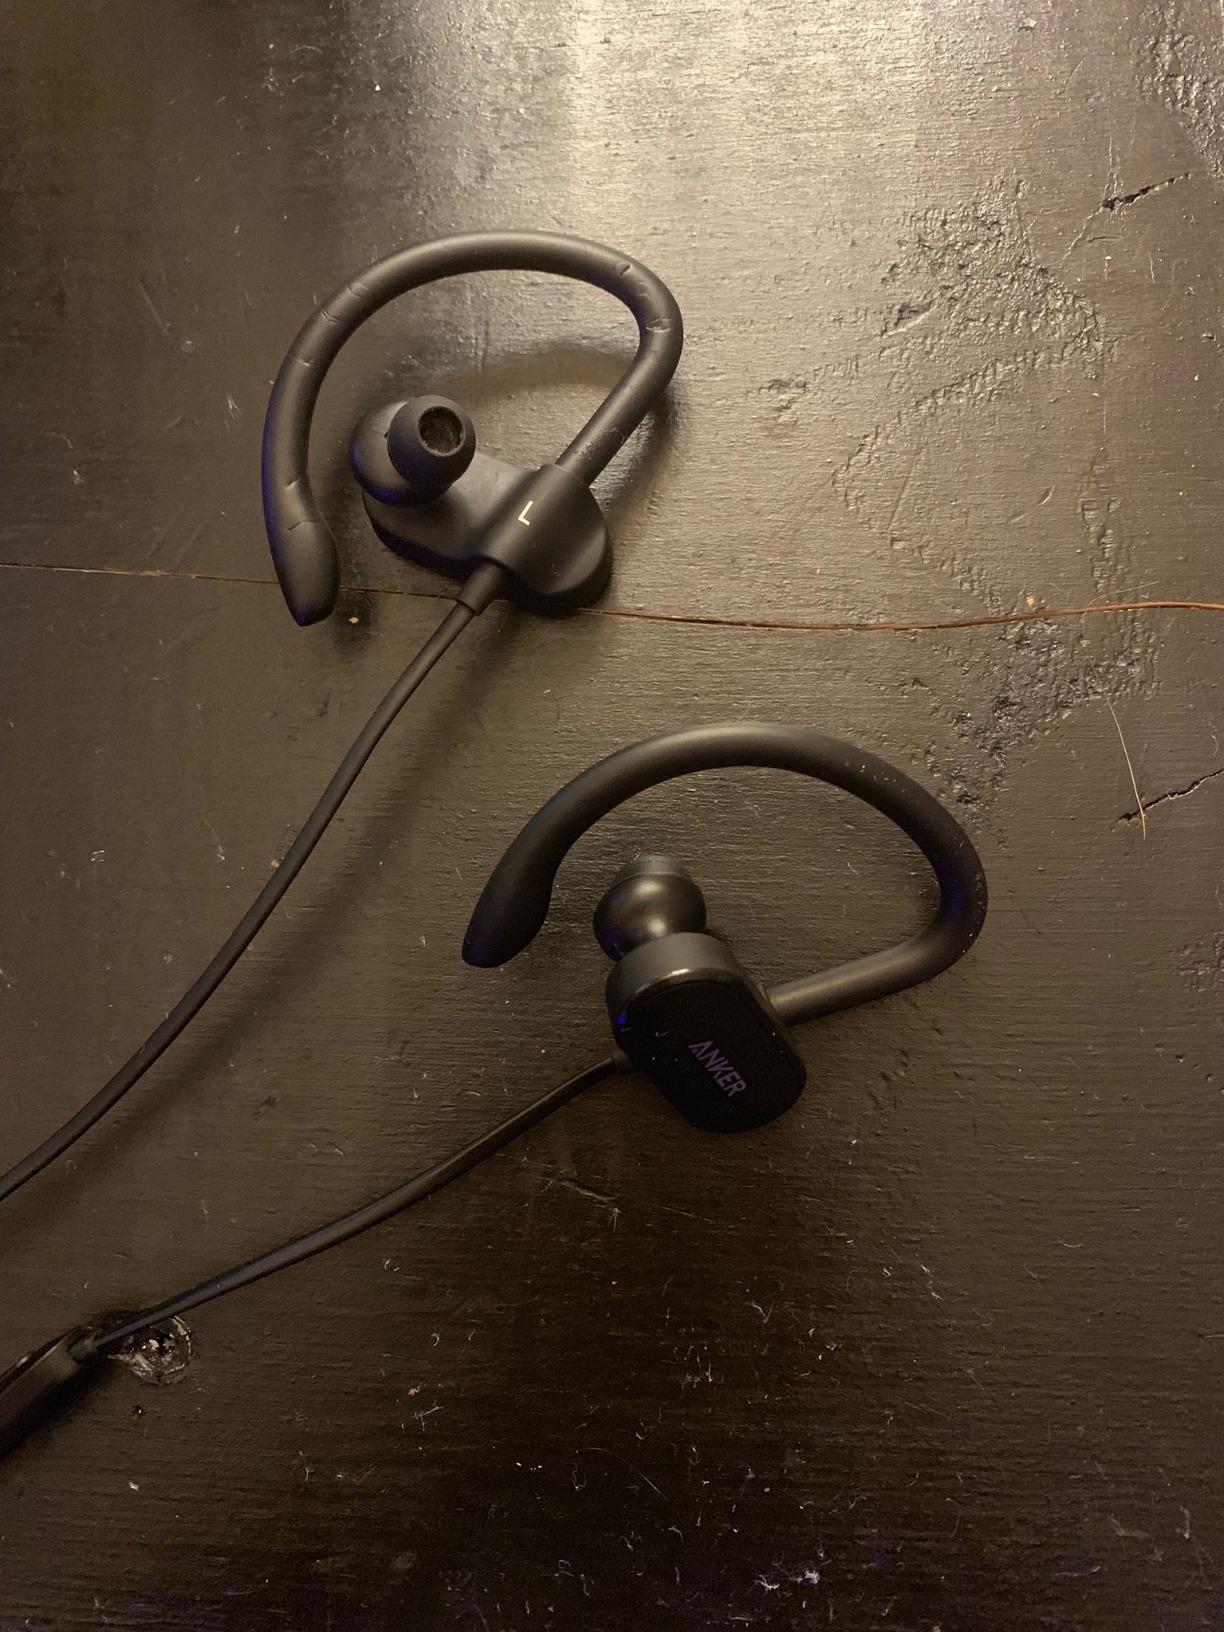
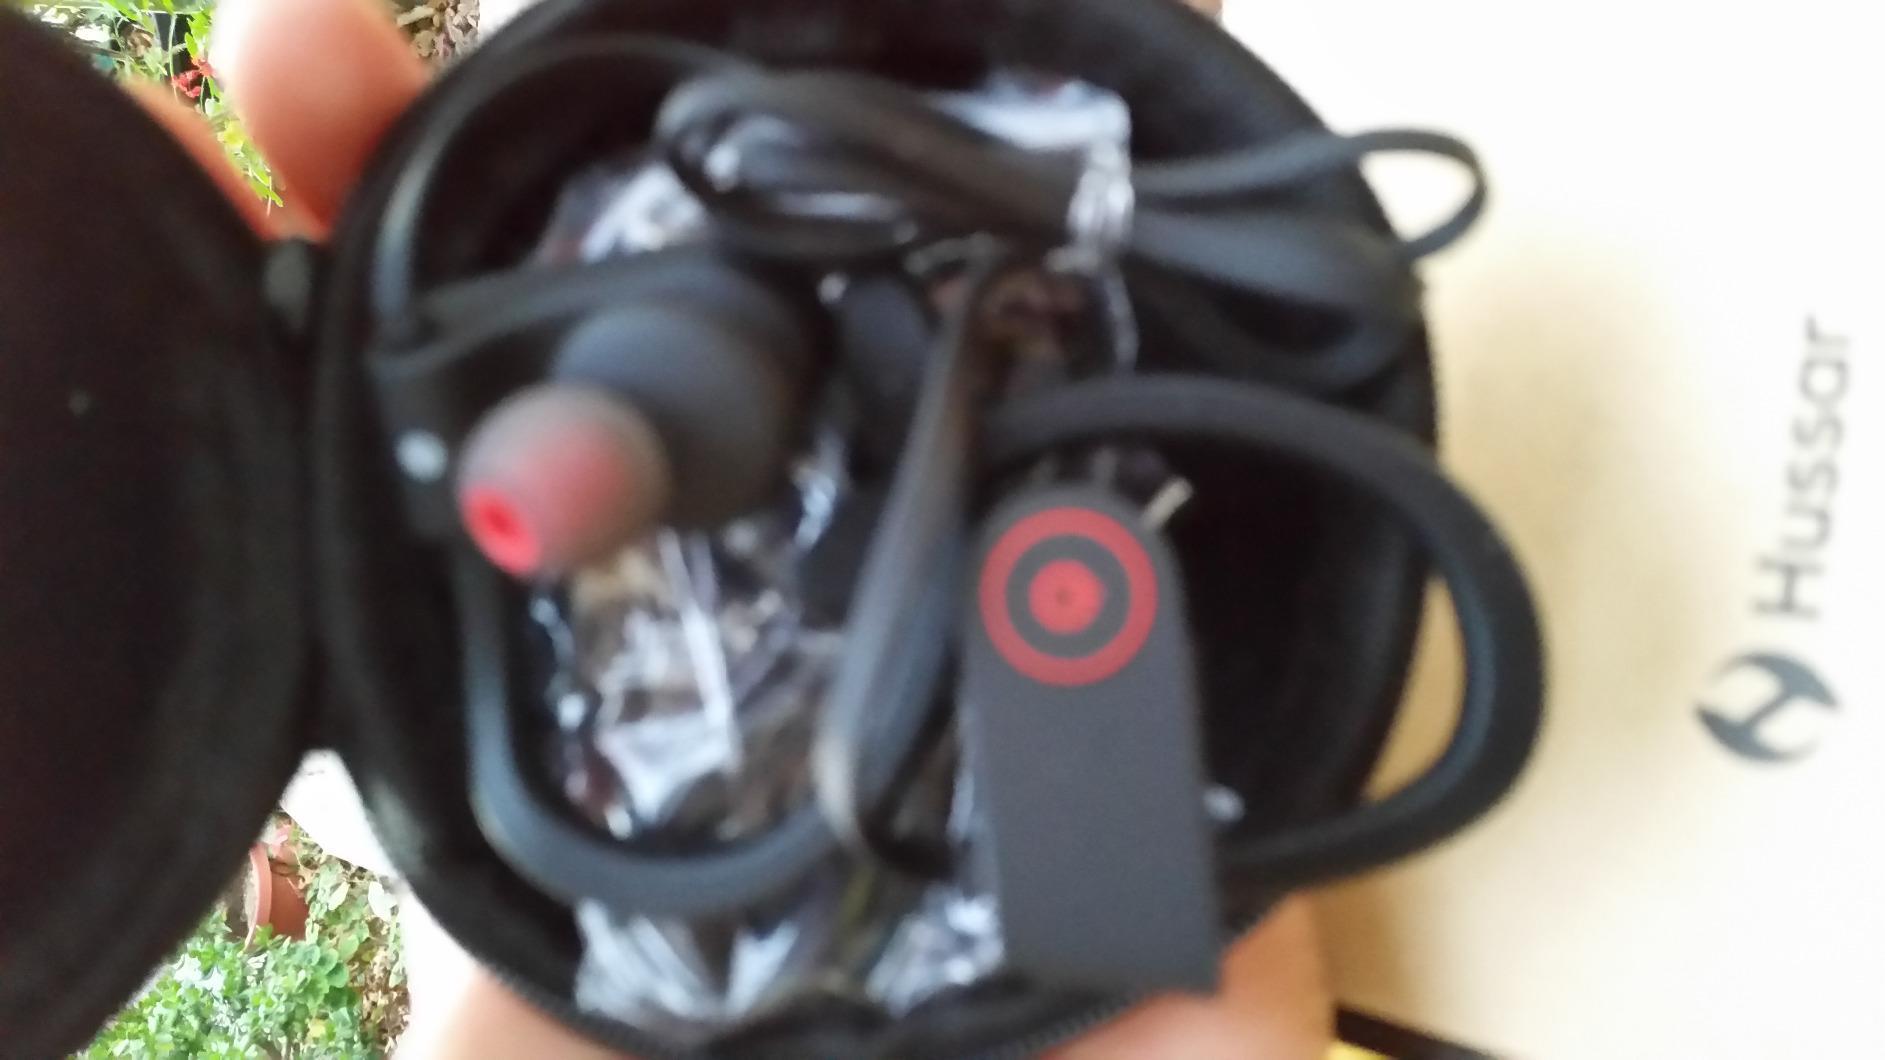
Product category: headphones
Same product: no